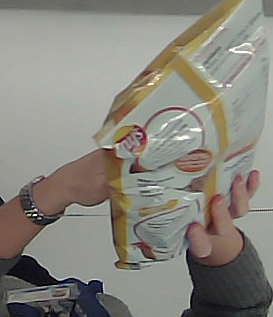
Product: lays_classic